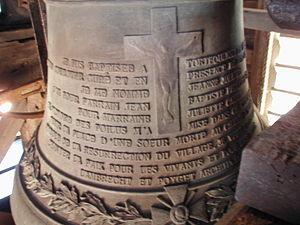
Tortequesne est une commune française située dans le département du Pas-de-Calais en région Hauts-de-France.